7 Days to Vegas

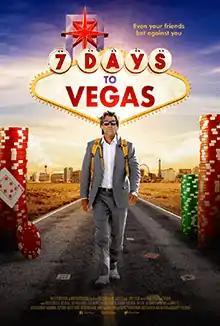
Theatrical release poster

7 Days to Vegas (also known as Walk to Vegas) is a 2019 American comedy film directed by Eric Balfour. Vincent Van Patten is the co-writer along with Steve Alper.